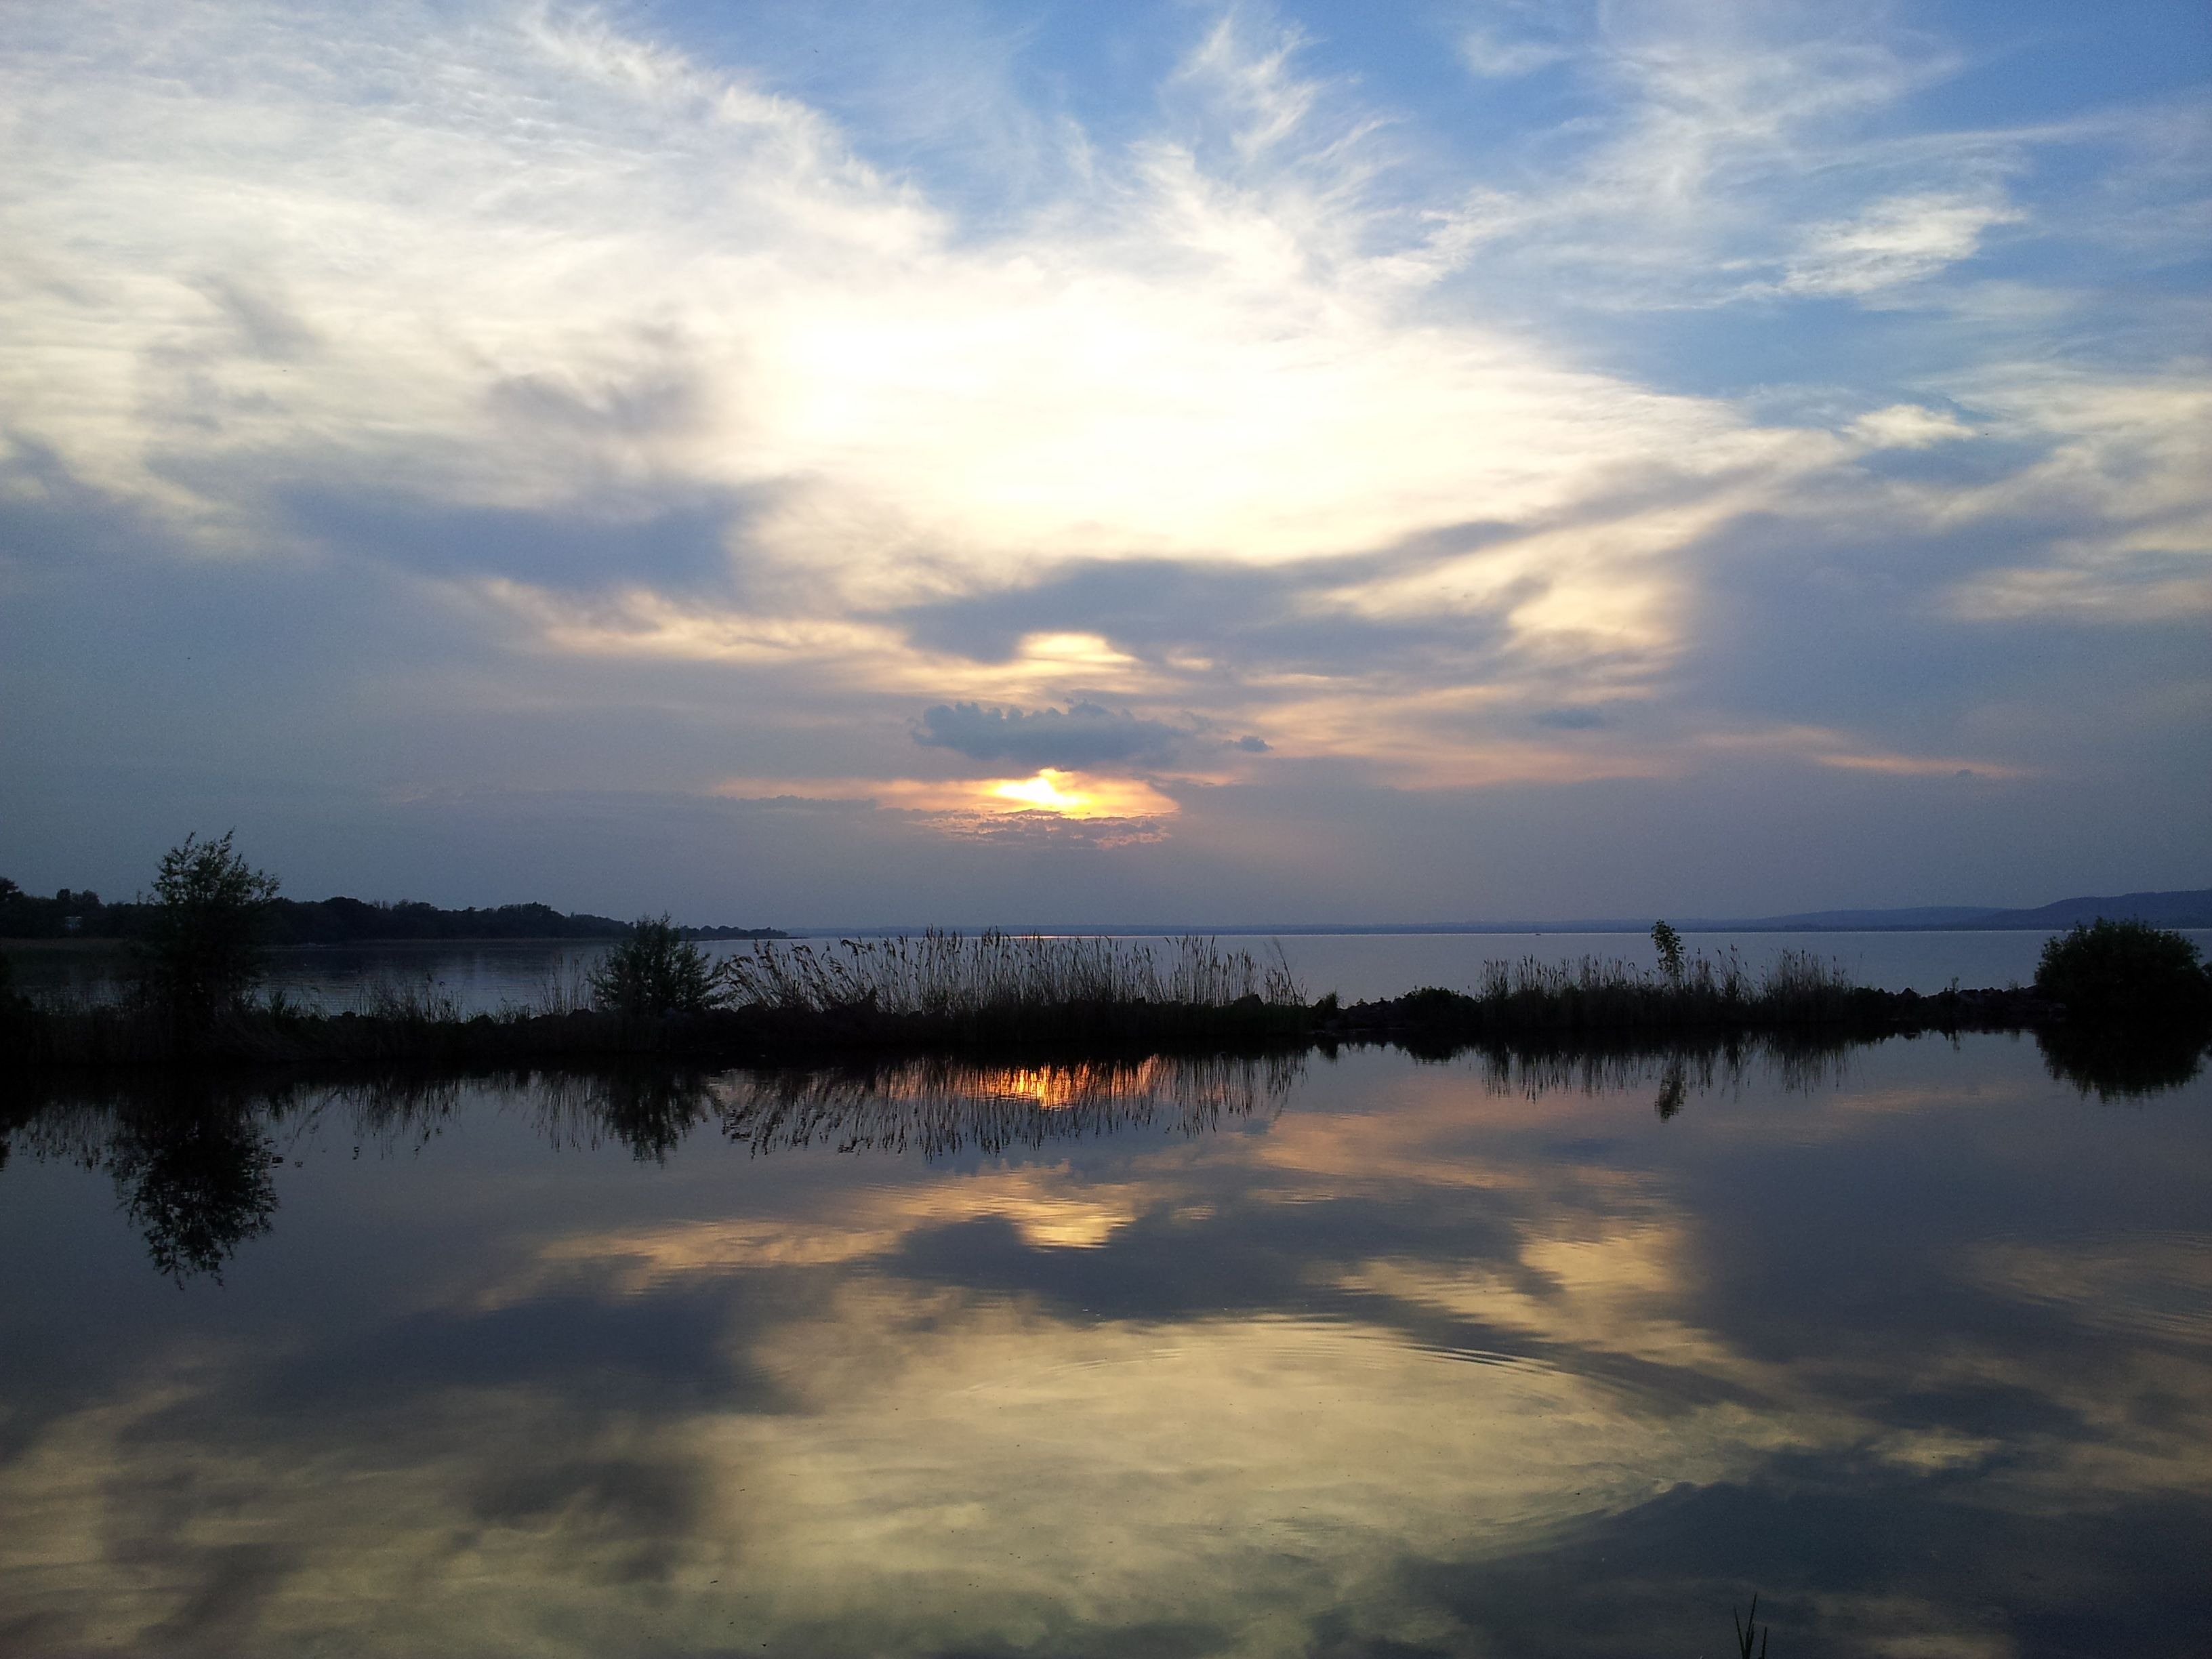
sea, nature, horizon, cloud, sky, sun, sunrise, sunset, sunlight, morning, lake, dawn, atmosphere, river, dusk, evening, reflection, hungary, loch, balaton, afterglow, lake balaton, meteorological phenomenon, atmospheric phenomenon